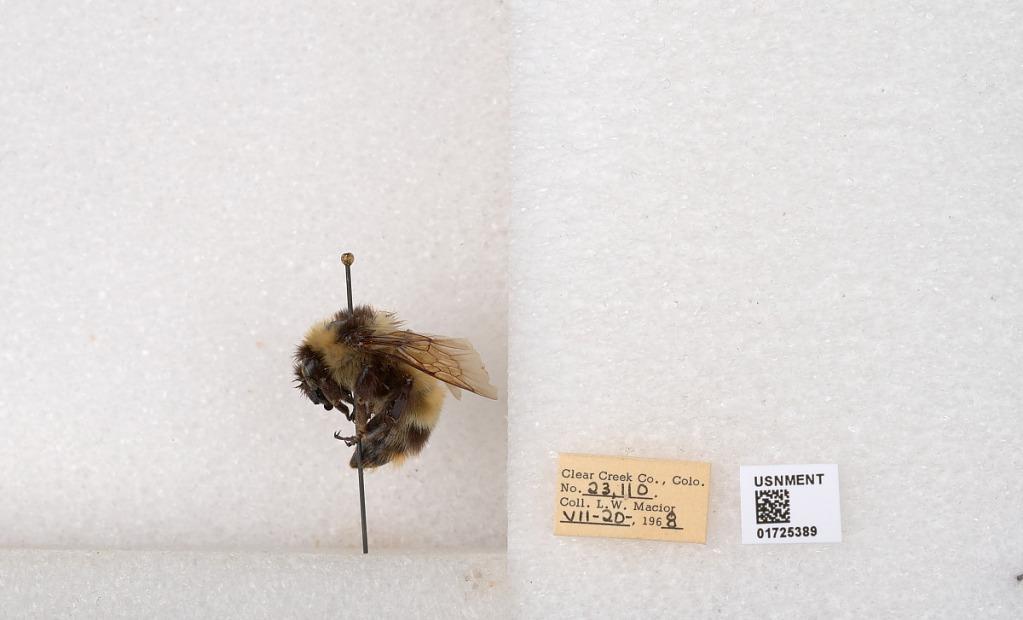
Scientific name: Bombus kirbyellus
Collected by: L. Macior
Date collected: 1968-7-20
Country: United States
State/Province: Colorado
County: Clear Creek
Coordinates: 39.6891, -105.644